Elephantine

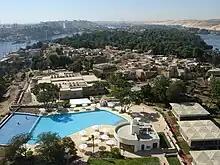
View south (upstream) of Elephantine Island and Nile, from a hotel tower.

Elephantine ("Elephantíne") is an island on the Nile, forming part of the city of Aswan in Upper Egypt. The archaeological digs on the island became a World Heritage Site in 1979, along with other examples of Upper Egyptian architecture, as part of the "Nubian Monuments from Abu Simbel to Philae" (despite Elephantine being neither Nubian, nor between Abu Simbel and Philae).